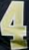
Number: 4